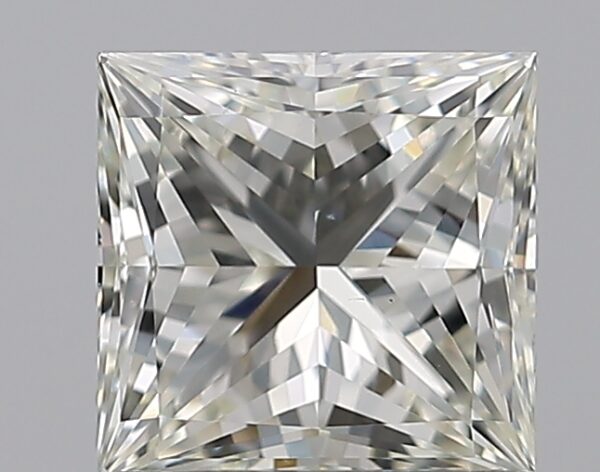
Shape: princess
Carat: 0.9
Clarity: VS1
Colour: K
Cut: EX
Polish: EX
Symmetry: VG
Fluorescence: F
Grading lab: GIA
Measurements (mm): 5.43 x 5.29 x 3.71